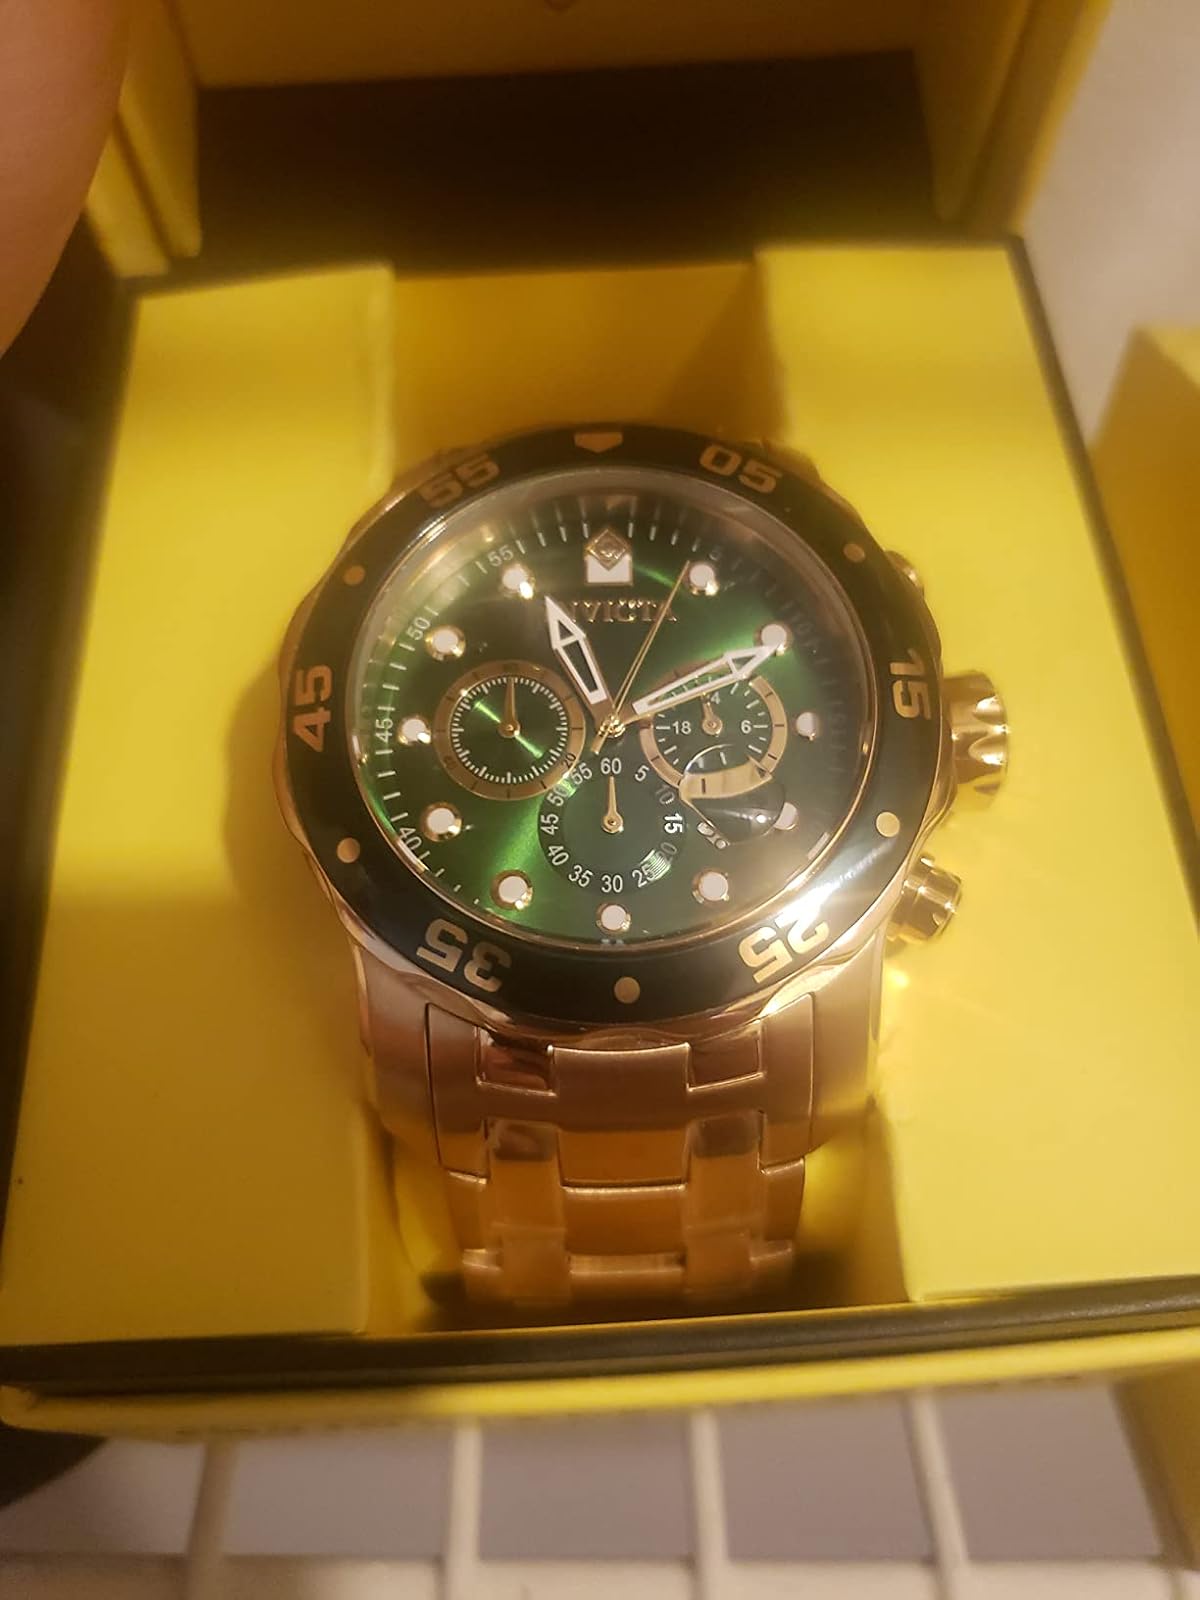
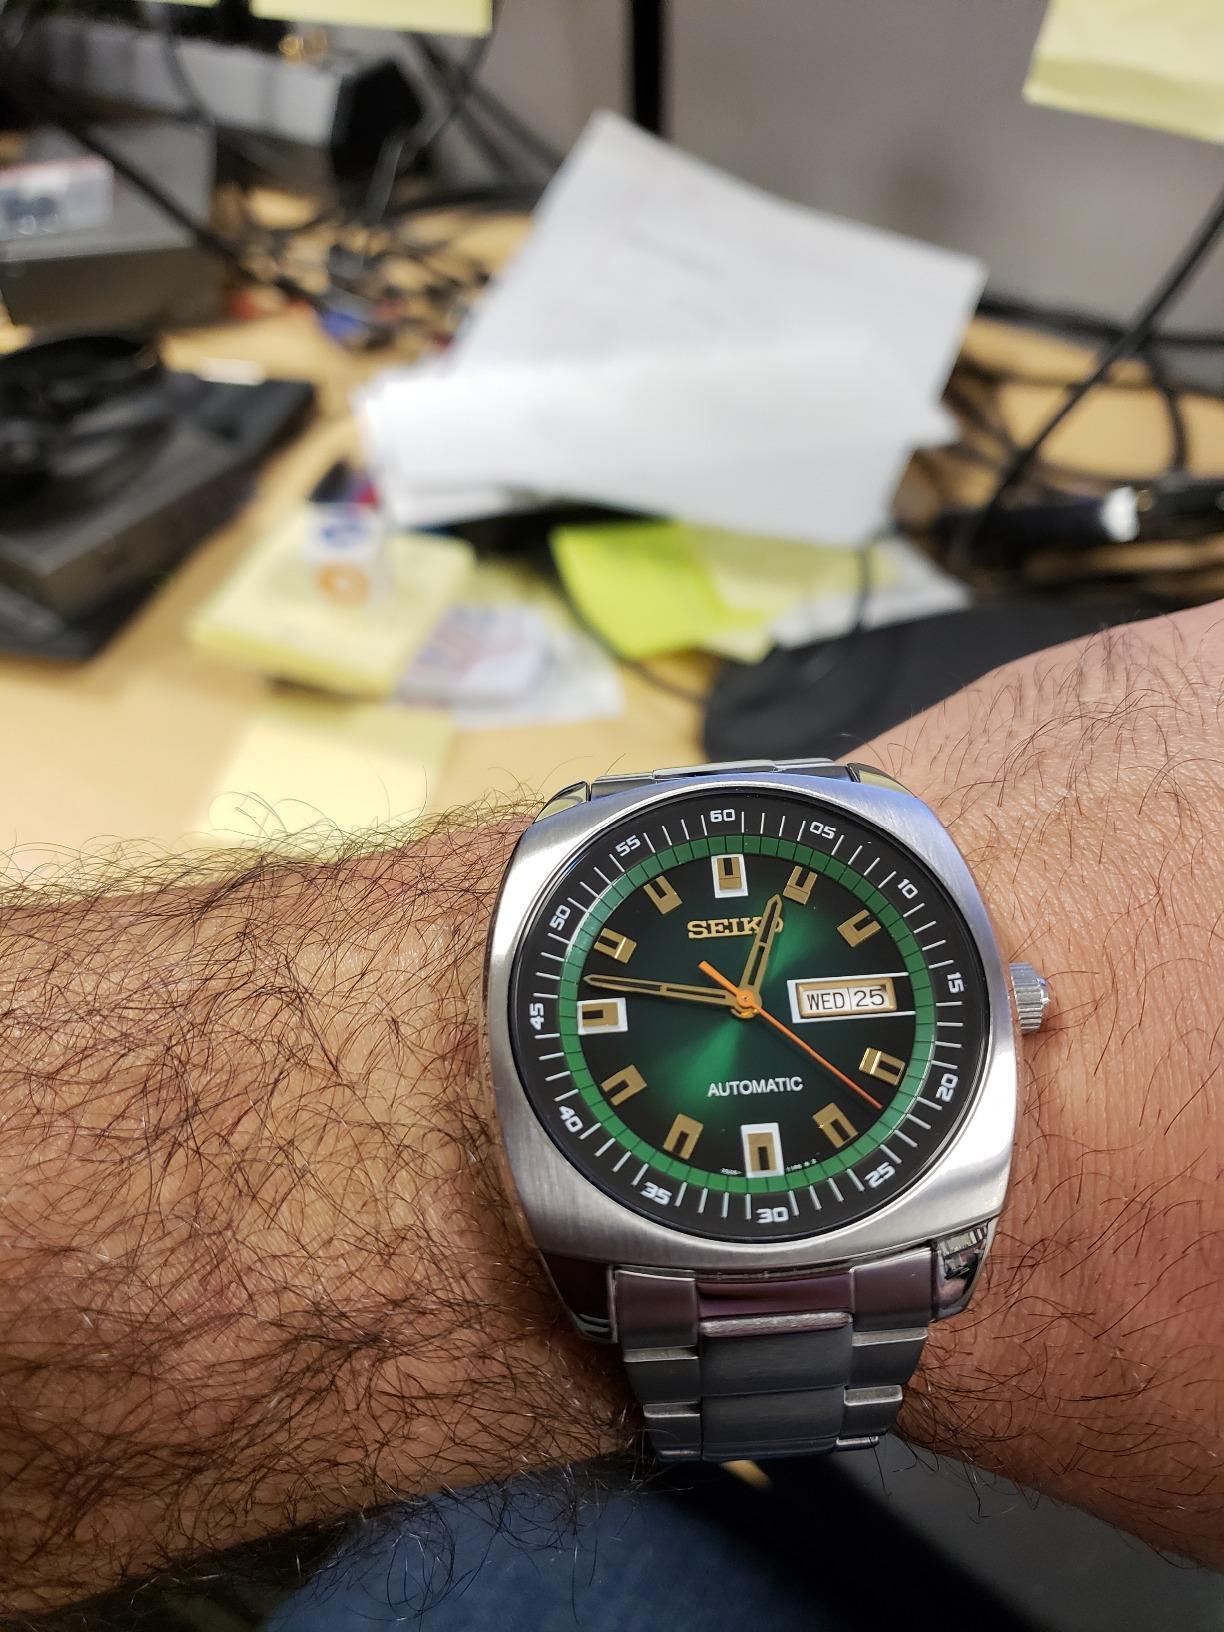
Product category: accessories_watch
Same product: no